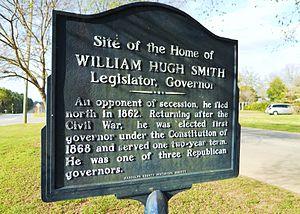
William Hugh Smith, né le 28 avril 1826 et mort le 1ᵉʳ janvier 1899, est un homme politique démocrate puis républicain américain. Il est gouverneur de l'Alabama entre 1868 et 1870.